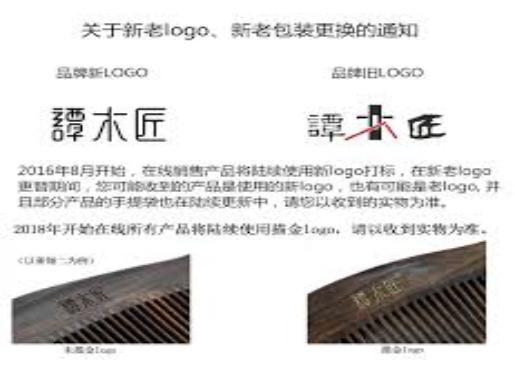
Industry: Necessities